F*ck Love (film)

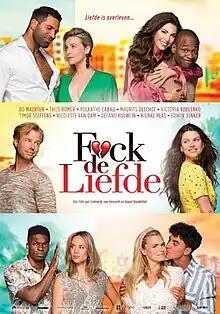

F*ck Love is a 2019 Dutch romantic comedy film directed by Appie Boudellah and Lodewijk van Lelyveld. It was followed by the 2022 Netflix sequel, "F*ck Love Too".